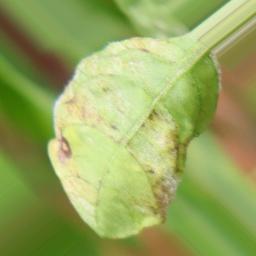
Label: powdery mildew